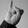
ASL letter: I